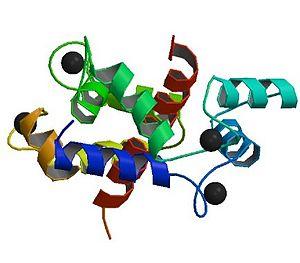
L'hyperthermie maligne est une maladie pharmacogénétique du muscle squelettique de transmission autosomique dominante se manifestant sous forme de crise, dont la principale manifestation est une élévation de la température corporelle mettant rapidement en jeu le pronostic vital.